Hot Snakes

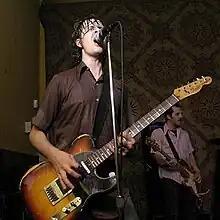
Hot Snakes in Philadelphia in 2005: Froberg (center) and Wood (right)

In May 2005, while on tour in Australia, Hot Snakes recorded a live in-studio performance at ABC studios for Australian radio station triple j. On their return to the US, Reis announced that the band was breaking up. "Audit in Progress" was named "best punk album" at the 2005 San Diego Music Awards, and shortly after Reis announced that Rocket from the Crypt would also be breaking up. That fall, Hot Snakes contributed a cover of the Government Issue song "Time to Escape" to the soundtrack to the "Tony Hawk's American Wasteland" video game. This was the last song recorded by the band. Their live Australian radio session was released posthumously in 2006 as "Thunder Down Under".